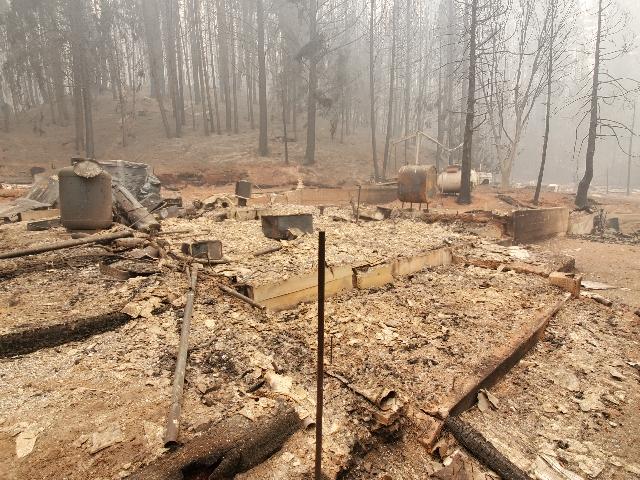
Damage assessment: destroyed